Dransfeld Municipal Forest

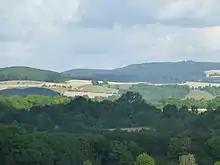

The Dransfeld Municipal Forest is situated on a ridge in Germany's Central Uplands that ascends to 480 m high. It is located in the district of Göttingen, in South Lower Saxony.